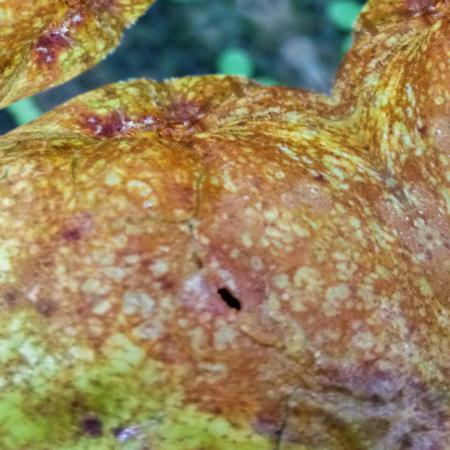
Label: Scab